Sara Moura

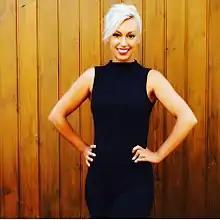
Sara Moura

Sara Botelho de Carvalho da Cruz Moura (born 3 October 1988, Lisbon) is a Portuguese actress and producer.